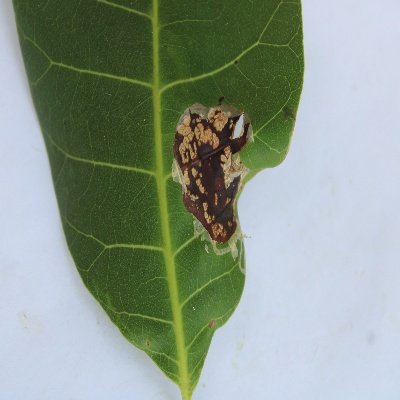
Crop: Cashew
Condition: leaf miner